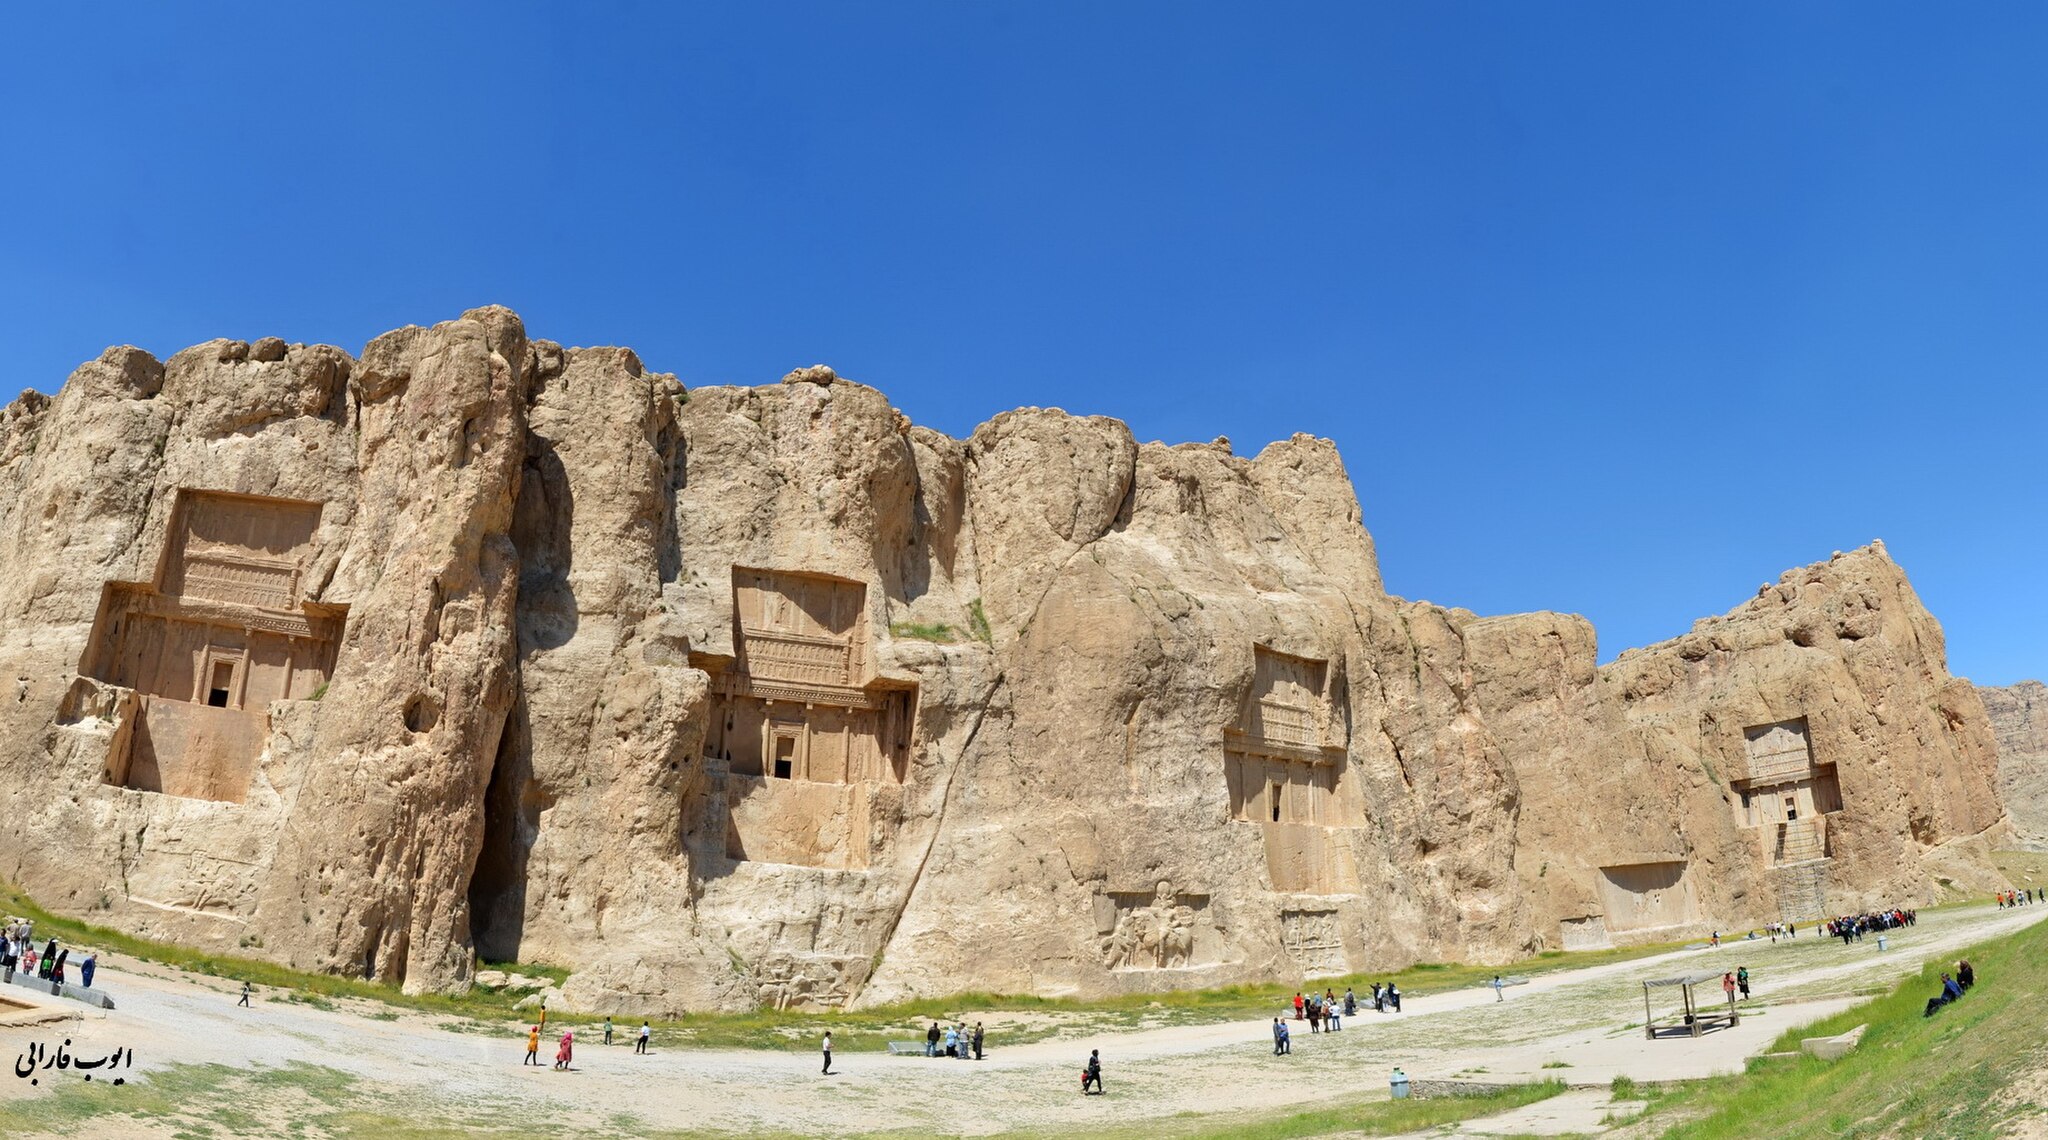
Title: نقش رستم شیراز - Naghshe Rostam - panoramio
Description: <<<نقش رستم شیراز - Naghshe Rostam>>>
Date: Taken on 8 May 2014
Categories: Naqsh-e Rustam, 2014 photographs of Iran, Panoramio files uploaded by Panoramio upload bot, Panoramio images reviewed by trusted users, Photos from Panoramio, Files with coordinates missing SDC location of creation, Images by Auoob farabi with watermarks, Iran photographs taken on 2014-05-08, Photographs by Auoob Farabi